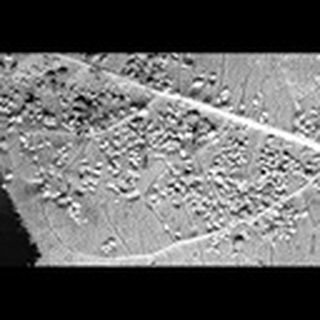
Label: cotton_aphids